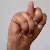
The image shows a hand gesture representing the letter 'N' in Indian Sign Language.